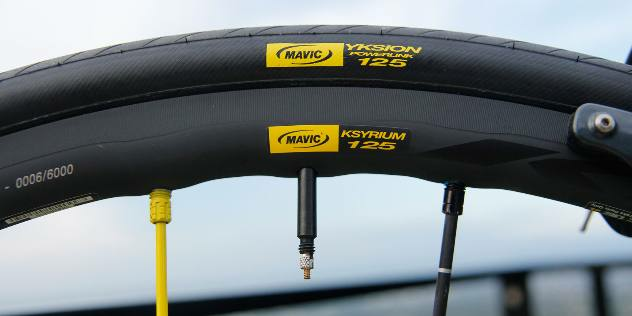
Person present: No